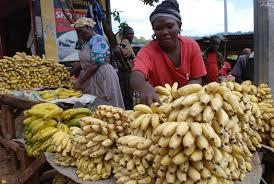
Hizi ni ndizi ambazo imeiva. Nyuma ya ndizi hizi ni wanawake ambao wanakaa kuwa ni wauzaji wa ndizi hizi na hivo wanatayarisha ndizi hizi kwa minajili ya kuuza kwa wateja wao .